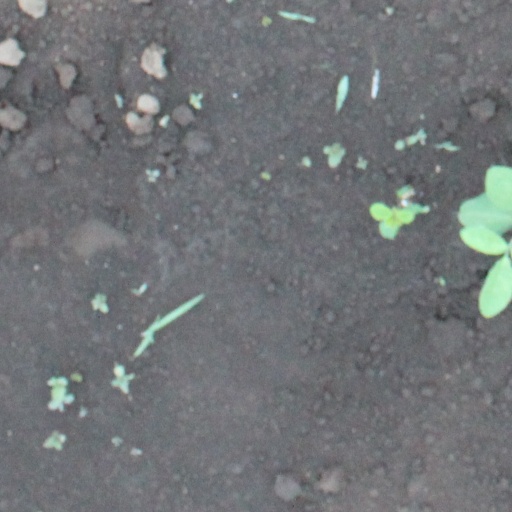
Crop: soybean